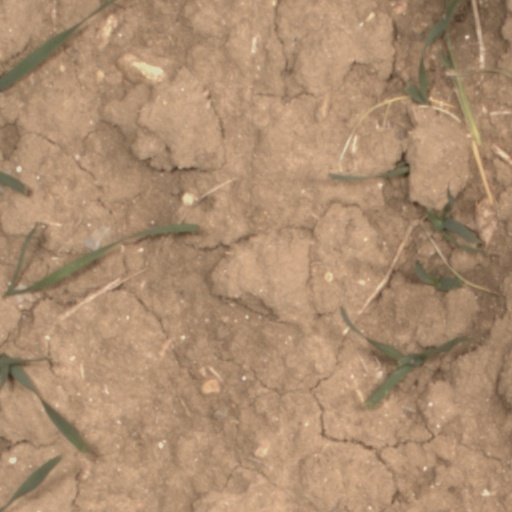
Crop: wheat